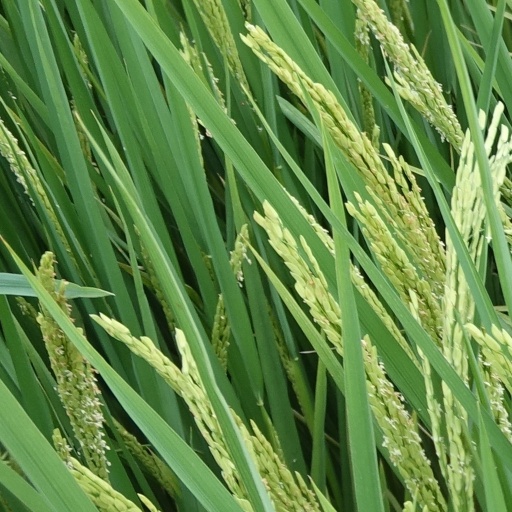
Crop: rice